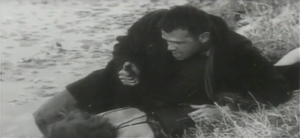
Renato Salvatori, de son vrai nom Giuseppe Salvatori, né le 20 mars 1933 à Seravezza, et mort le 27 mars 1988 à Rome, est un acteur italien.